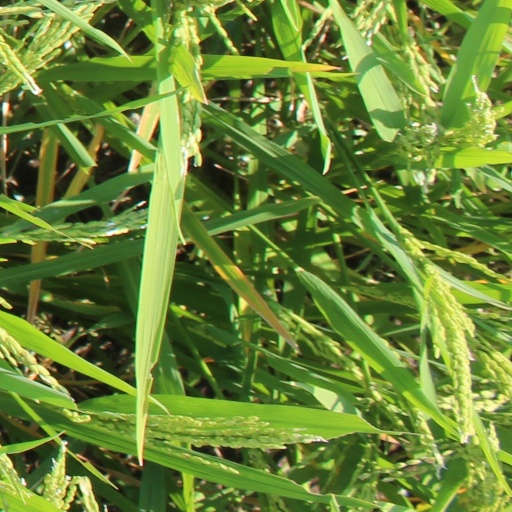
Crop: rice